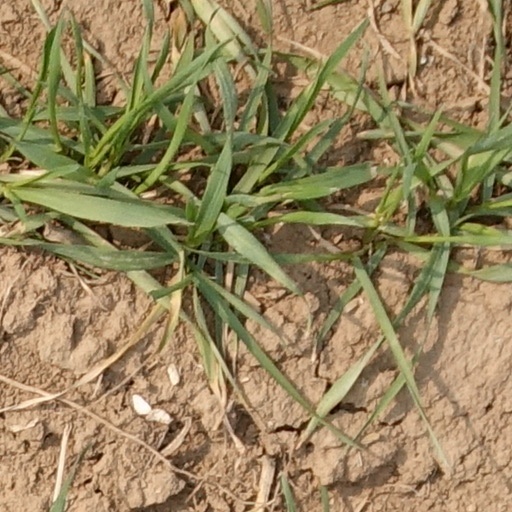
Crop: wheat